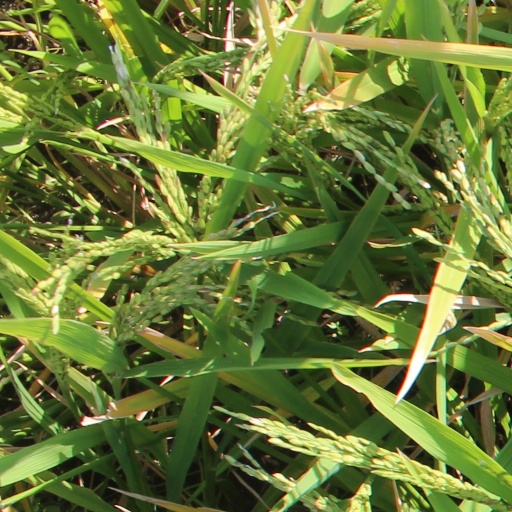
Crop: rice